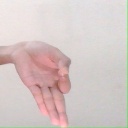
अक्षर: ज्ञ